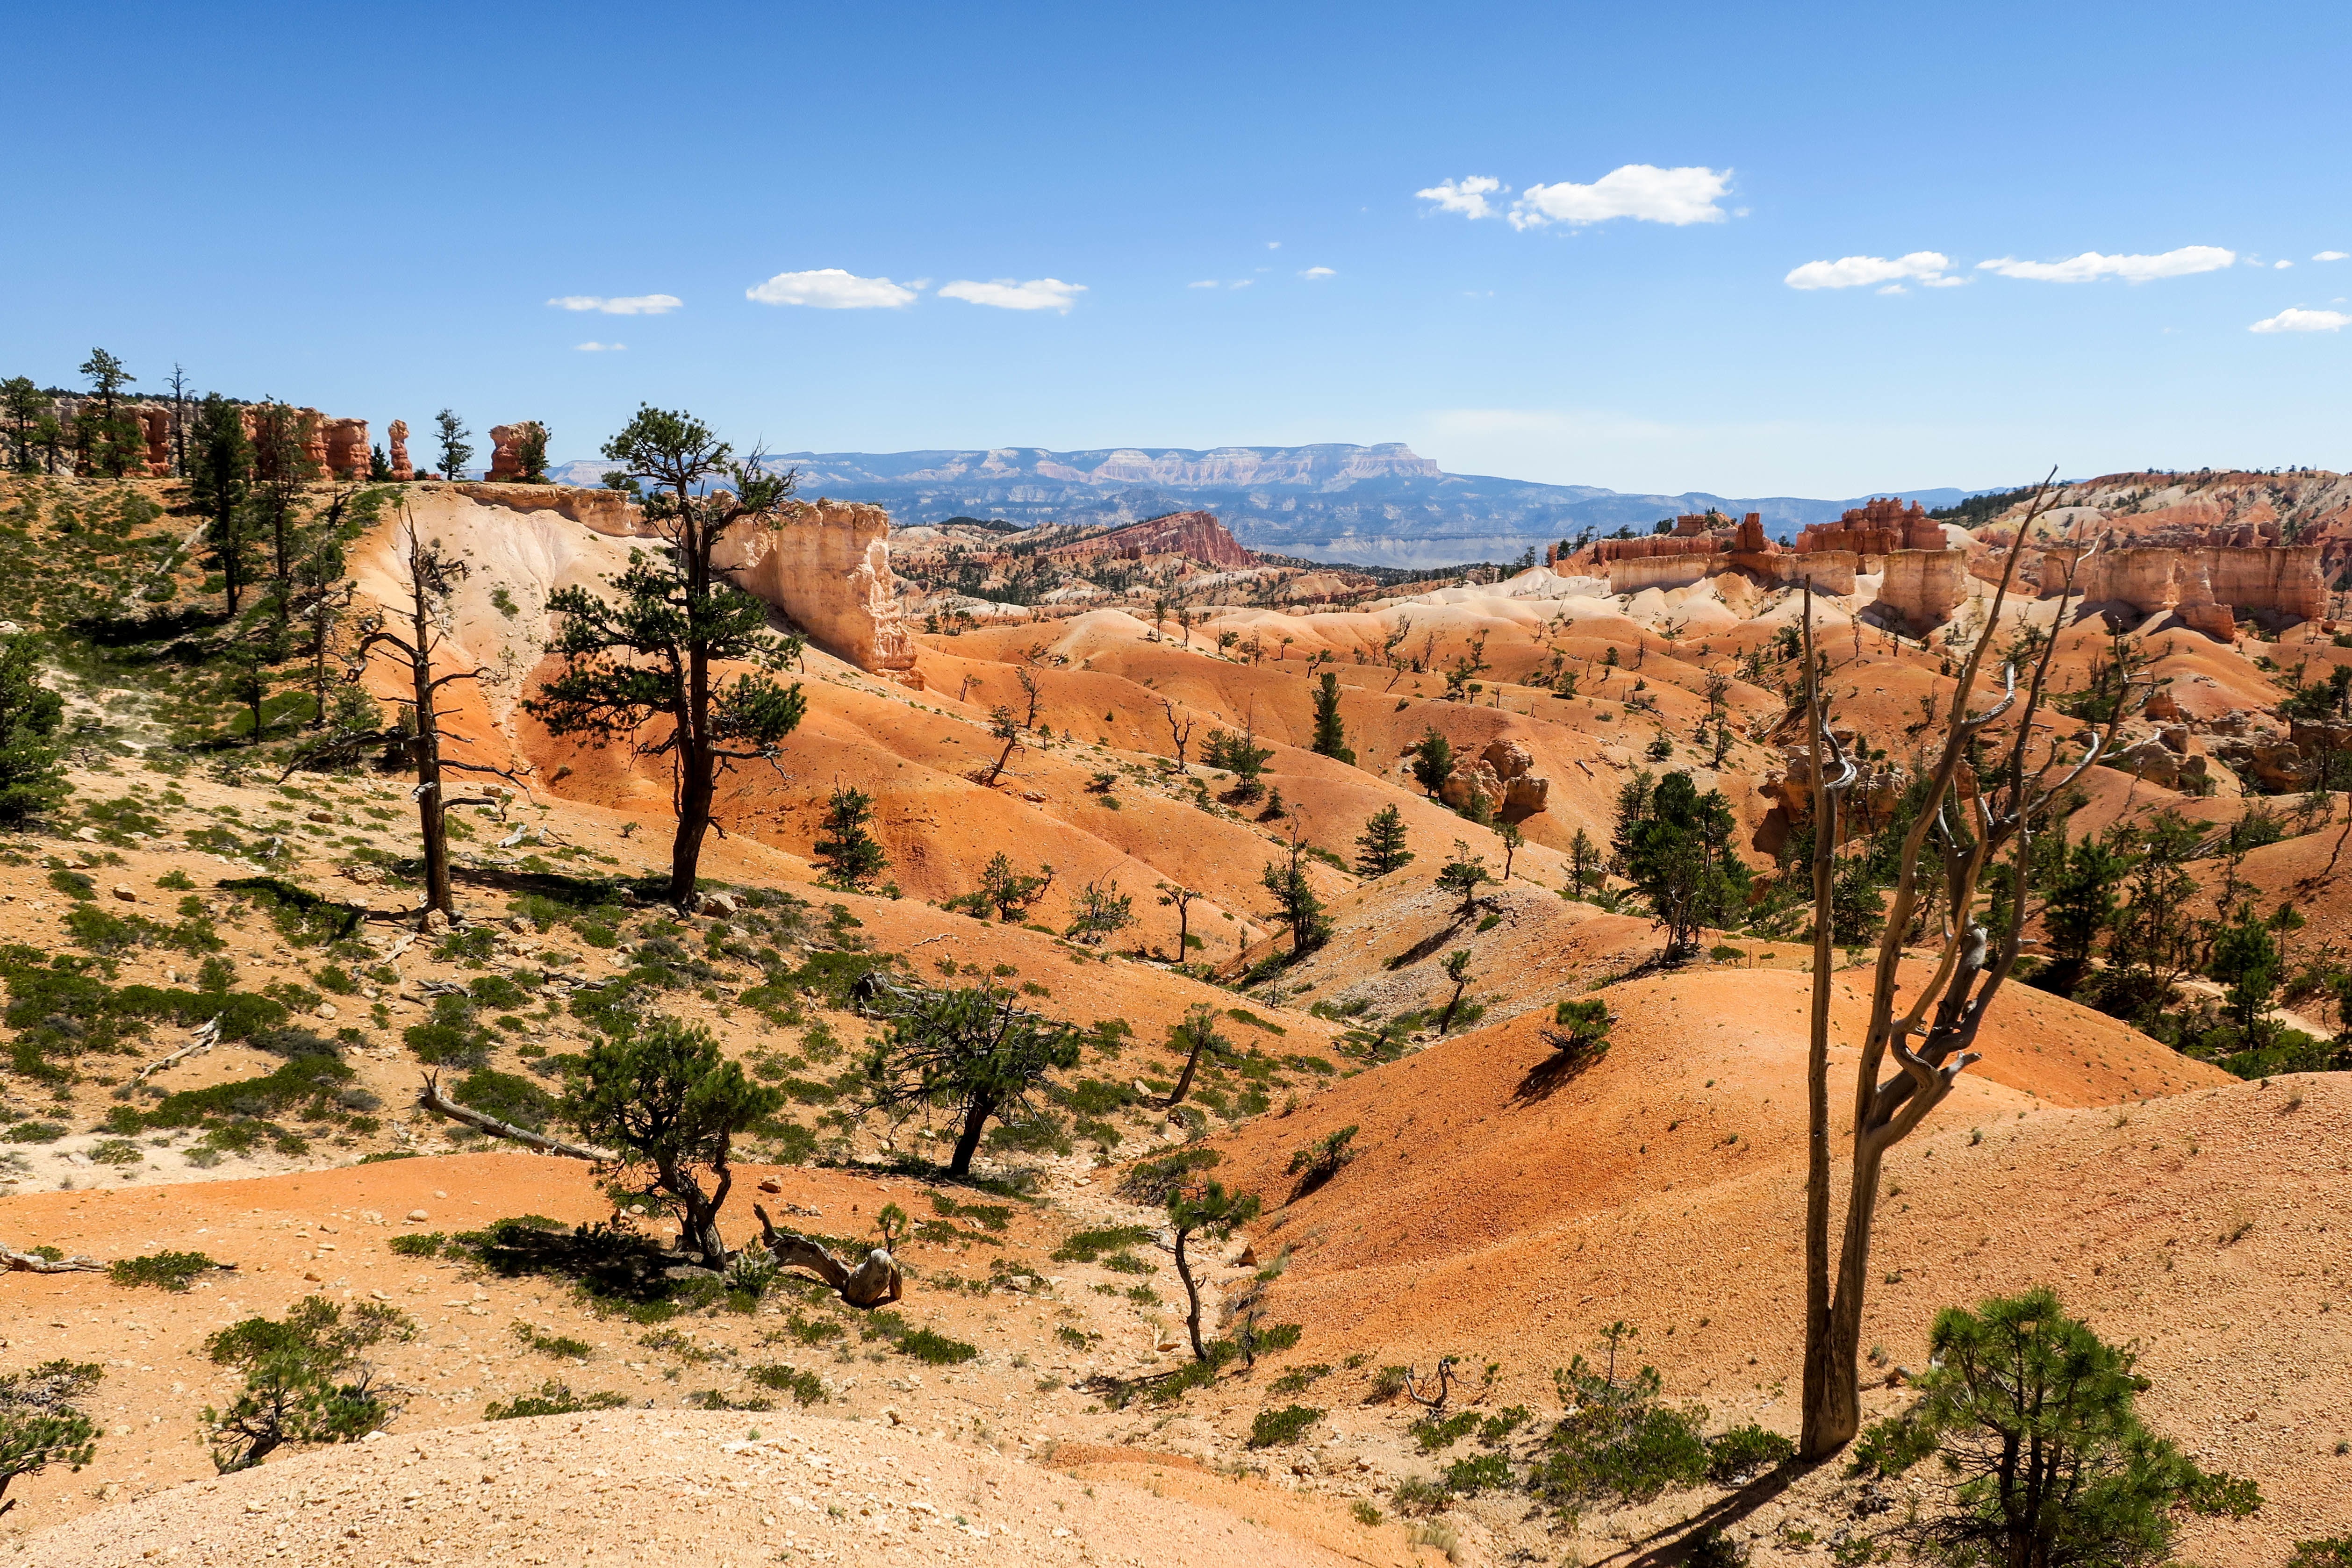
landscape, wilderness, trail, desert, valley, park, canyon, national park, geology, badlands, plateau, wadi, landform, natural environment, geographical feature